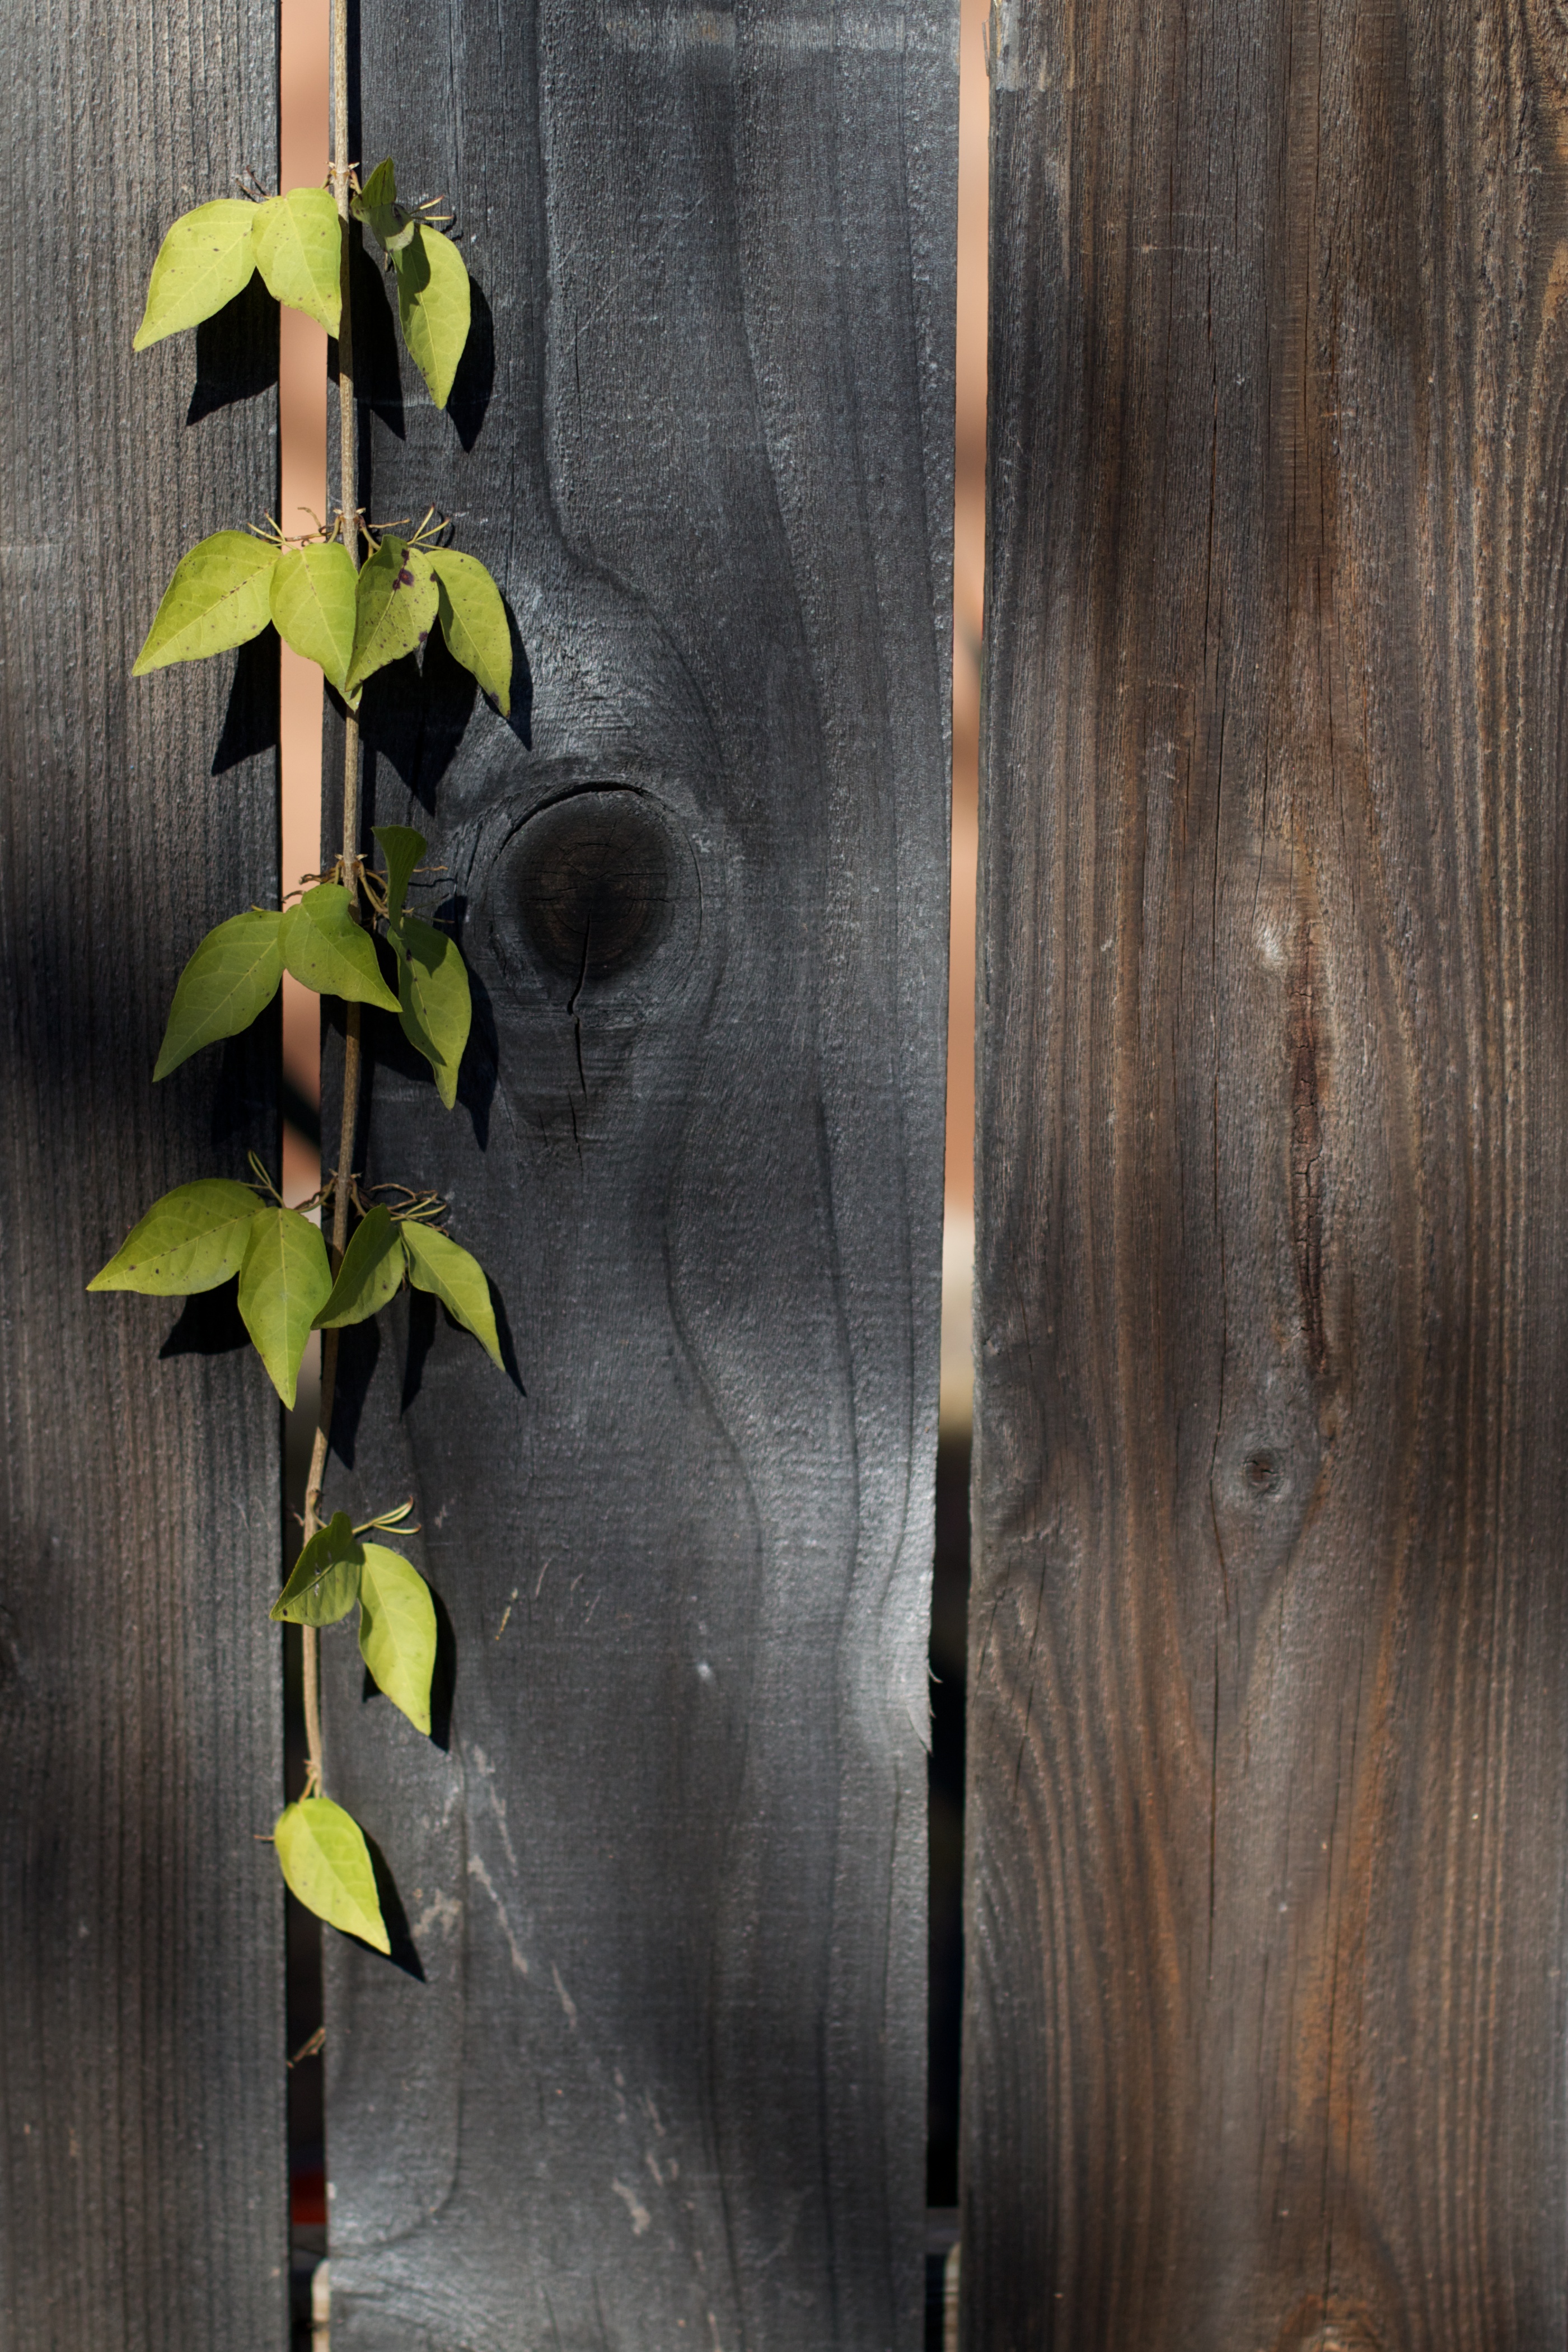
plant, wood, leaf, flower, floor, wall, green, produce, yellow, carving, flooring, wood flooring, man made object